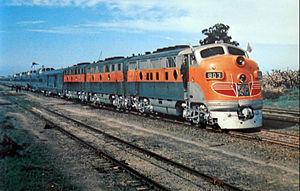
Le California Zephyr est un train mythique américain, reliant Chicago à la baie de San Francisco via Omaha, Denver et Salt Lake City. Il symbolise la Conquête de l'Ouest, entreprise dès les XVIIᵉ et XVIIIᵉ siècles. C'est le second service d'Amtrak le plus long après le Texas Eagle avec un temps de trajet de 51H30. Cette route est selon son opérateur la plus pittoresque de son système avec des vues sur la vallée du fleuve Colorado dans les rocheuses et de la Sierra Nevada. Le train actuel est le second à porter le nom de California Zephyr, ce dernier opérait sur une route différente de l'itinéraire actuel.